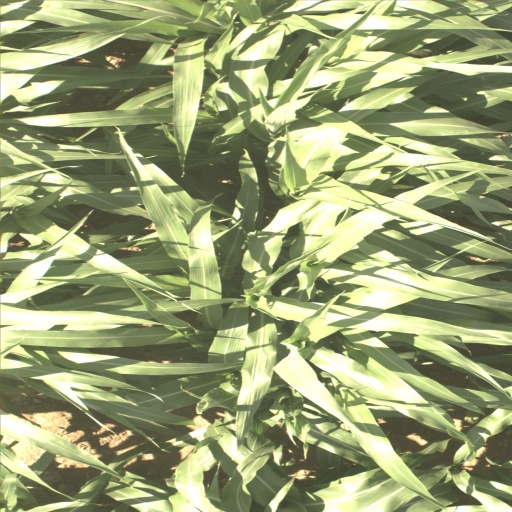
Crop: sorghum